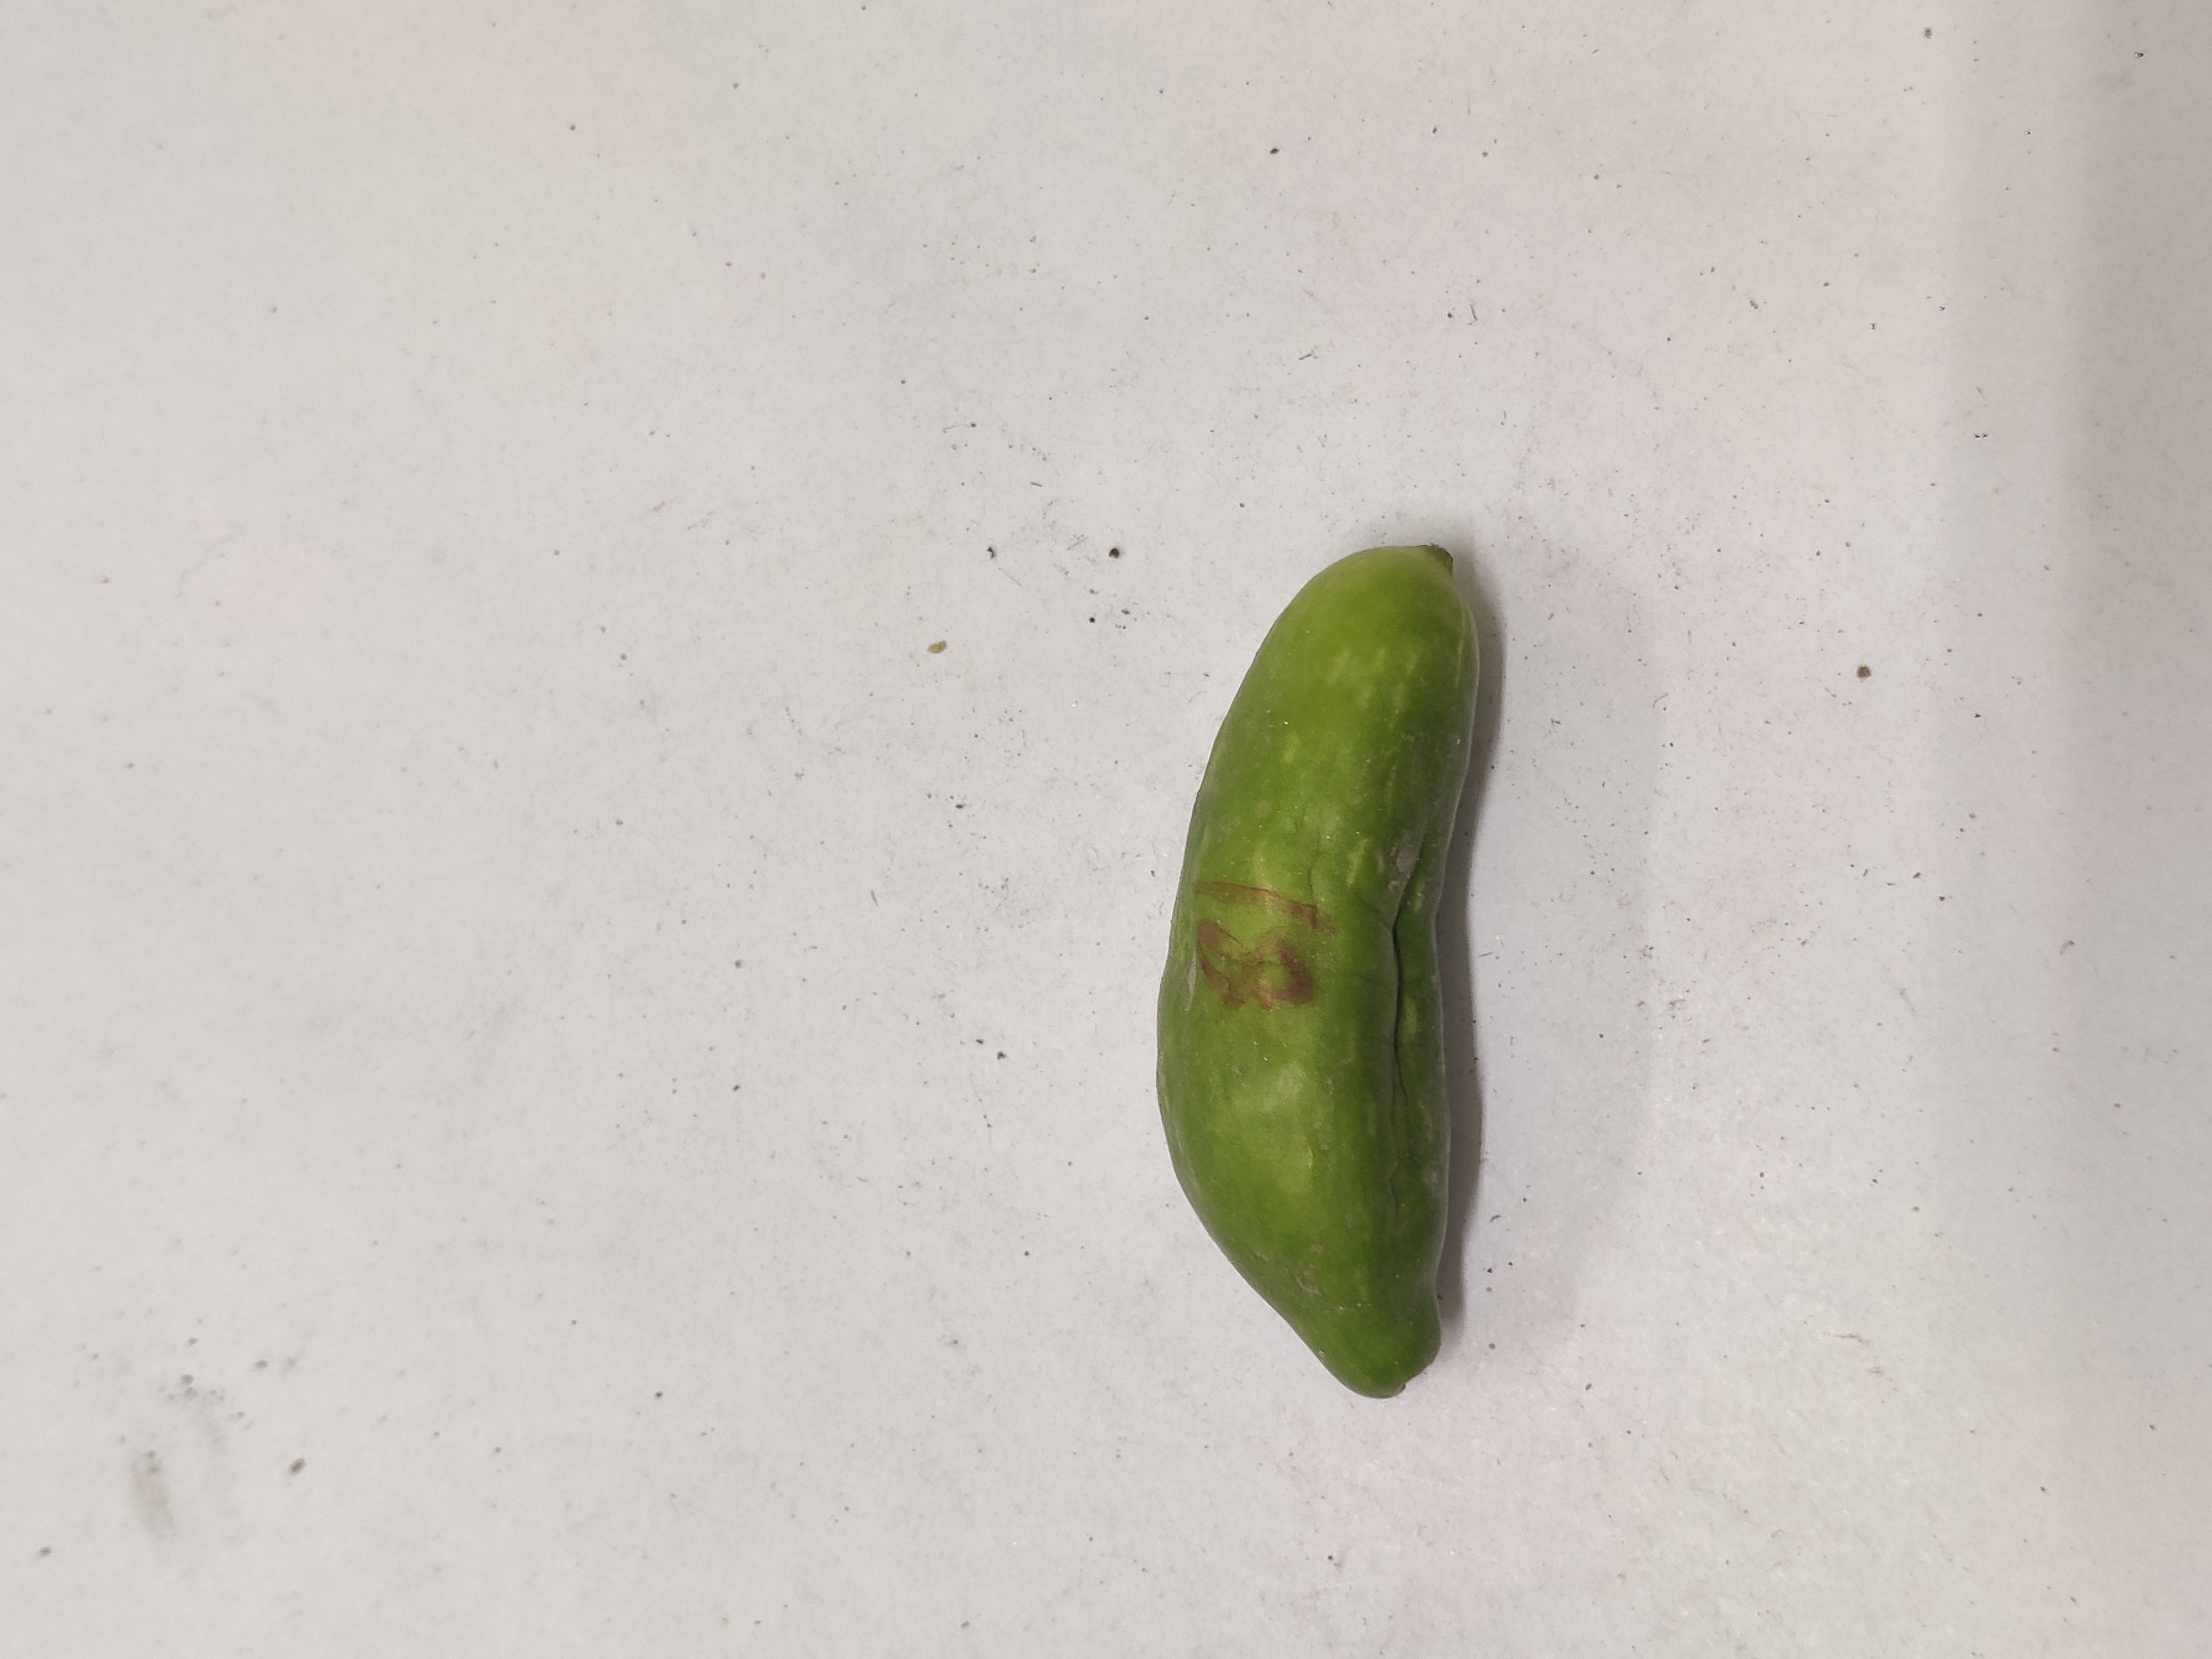
Crop: Ivy Gourd
Condition: Severely Damaged